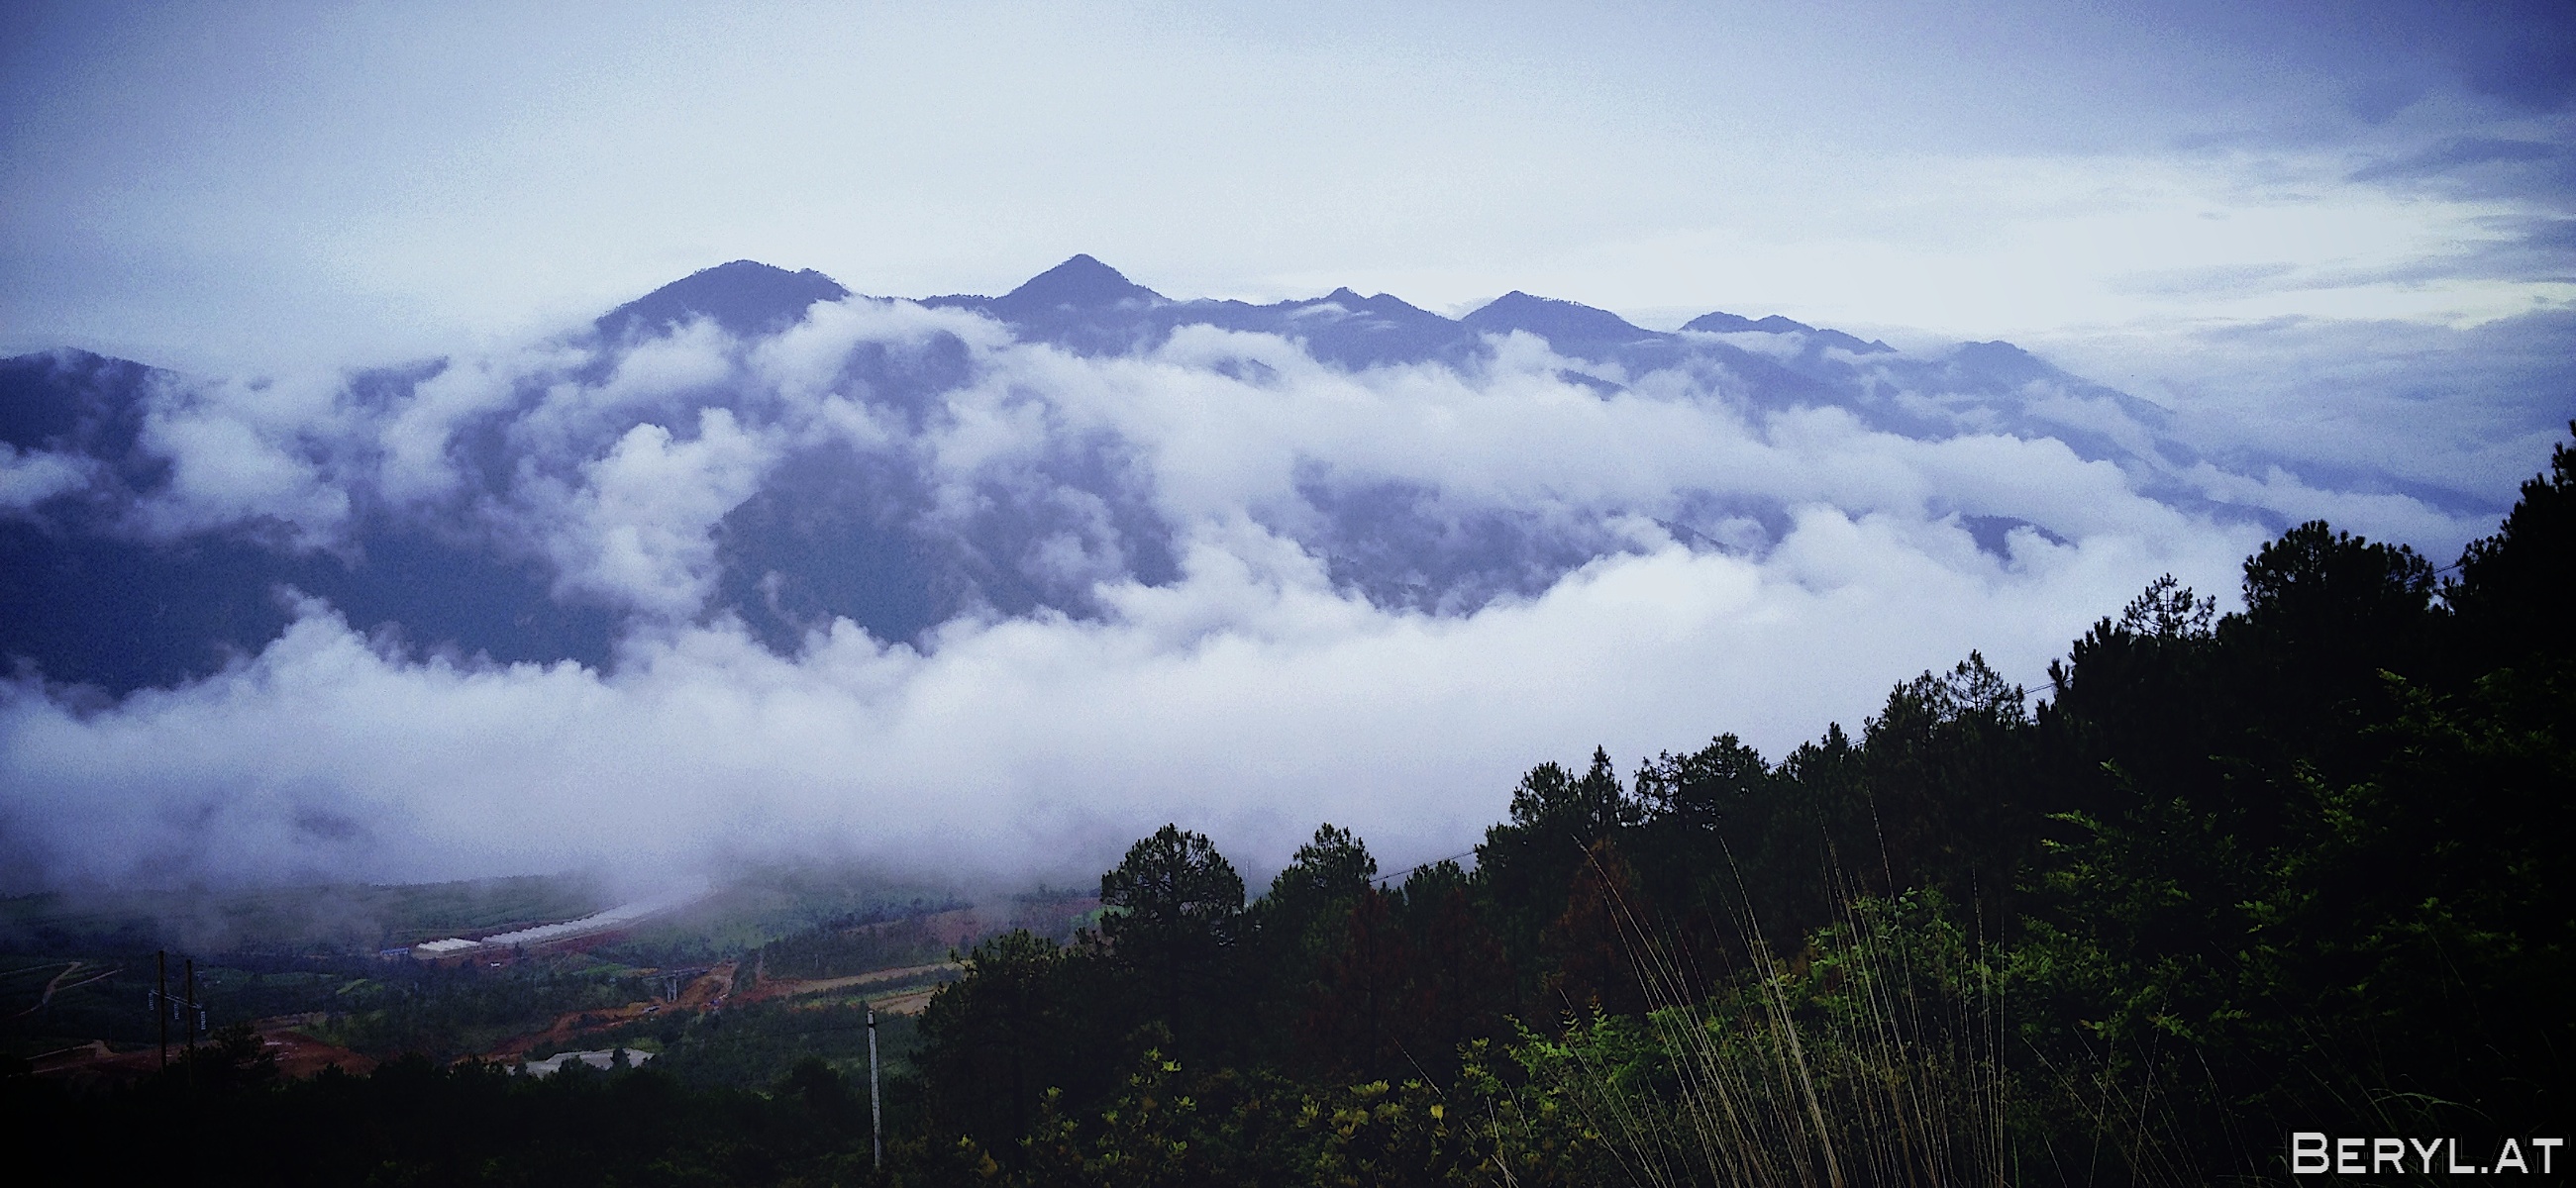
iphone, landscape, nature, forest, mountain, cloud, sky, mist, sunlight, morning, rain, hill, town, old, dawn, atmosphere, mountain range, dusk, clear, food, weather, blue, ridge, sunny, alps, clearsky, plateau, iphone4s, yunnan, oldtown, iphoneography, landform, meteorological phenomenon, geographical feature, atmospheric phenomenon, atmosphere of earth, mountainous landforms